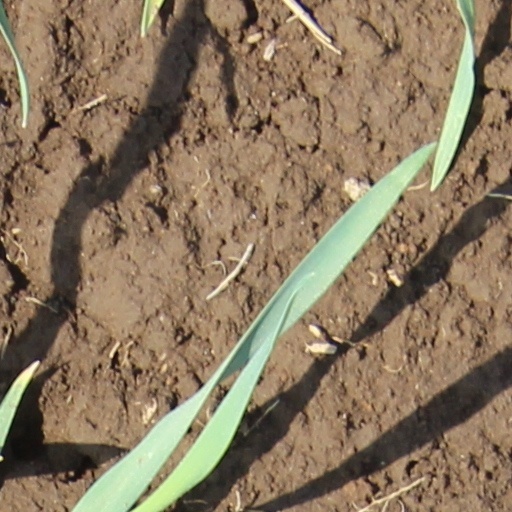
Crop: wheat